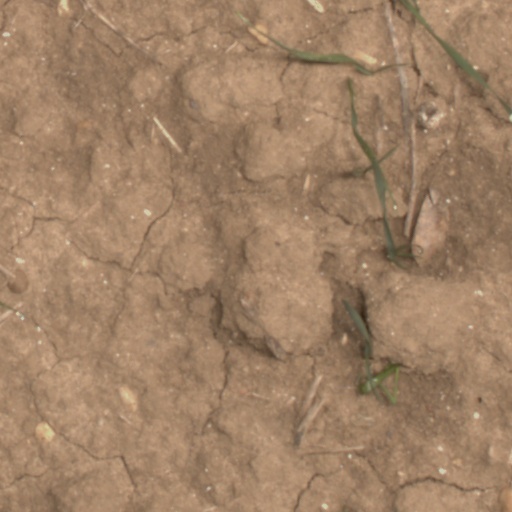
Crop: wheat